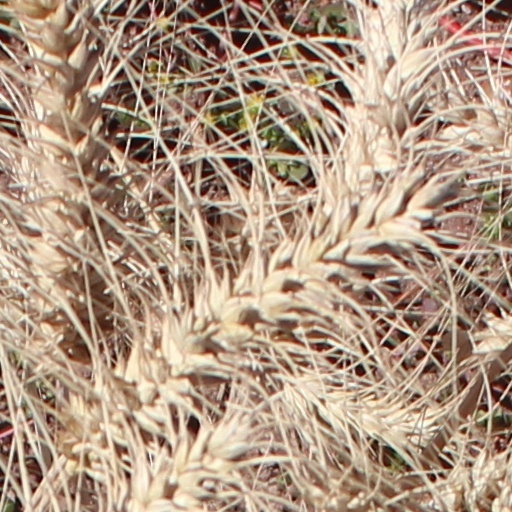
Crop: wheat